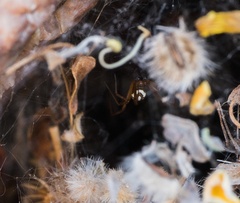
Species: Lactrodectus_hesperus